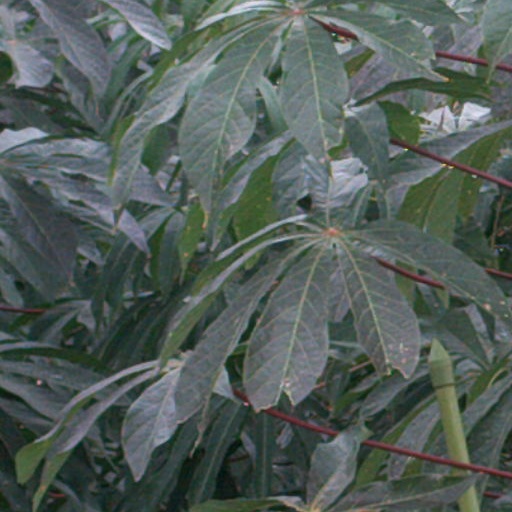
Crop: cassava